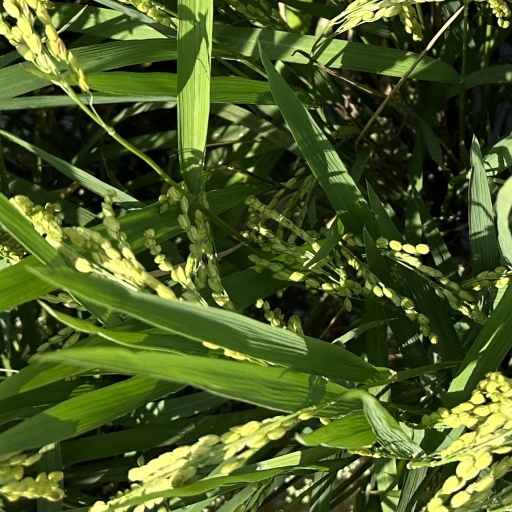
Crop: rice